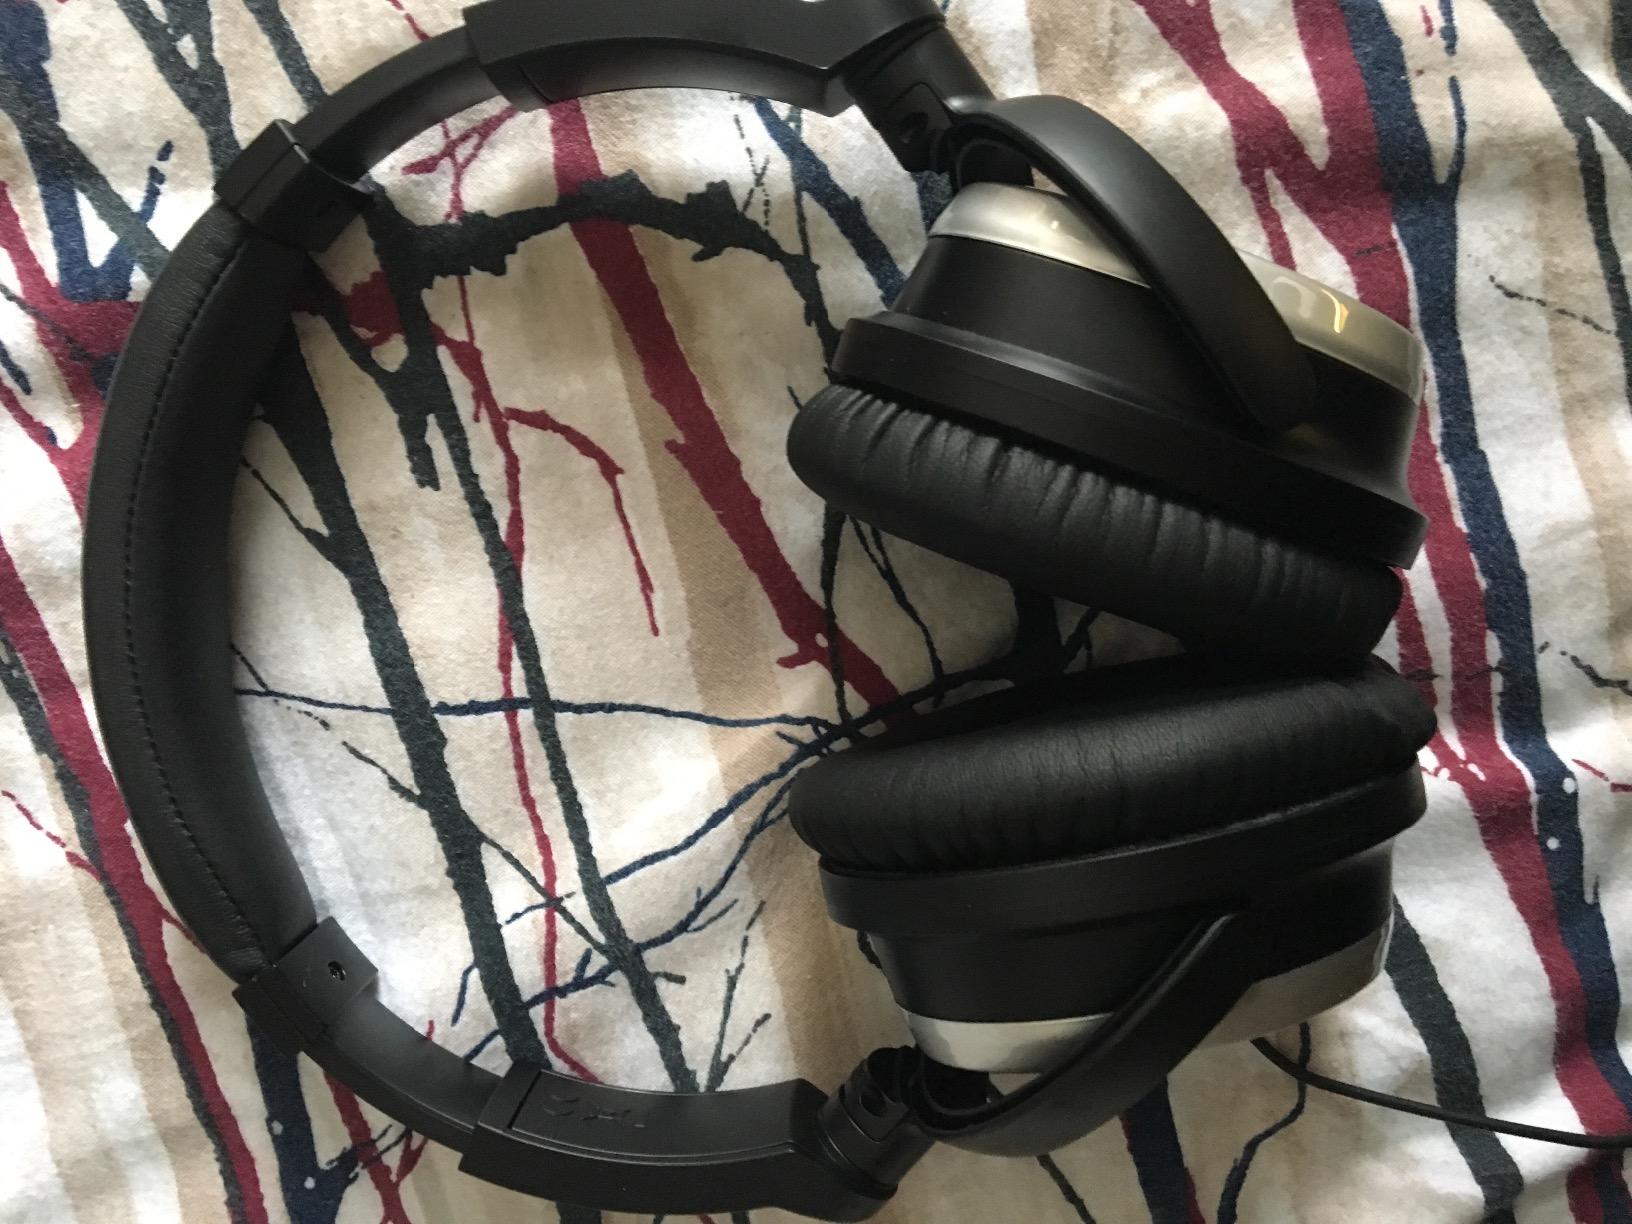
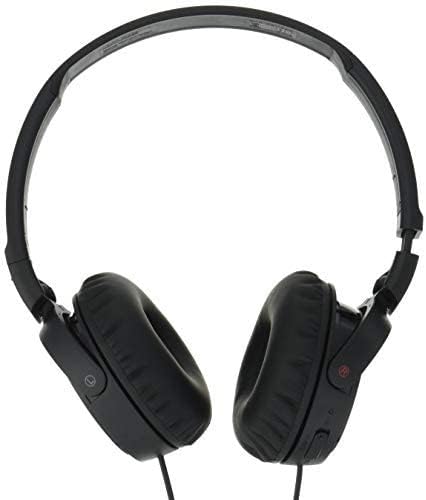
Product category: headphones
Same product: no